Catocala neogama

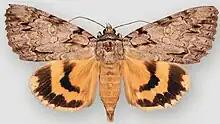
Imago of "C. n. neogama" f. "loretta" from above

The supposed "C. euphemia" was described surprisingly recently, over 100 years after the nominate "C. neogama". This population, occurring in Arizona and New Mexico, differs visually from bride moths as originally described, and was for many decades held to be a distinct species. However, its range is altogether parapatric with that of the eastern bride moths, and the ecological differences are slight. Consequently, pending data to the contrary these two are held to be subspecies of one species now, with "C. n. euphemia" representing a range expansion (and perhaps even a post-Pleistocene one) outside the range of "Carya".